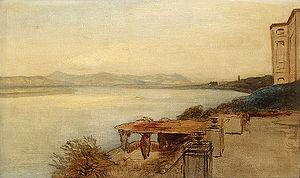
Albert Flamm est un peintre allemand.